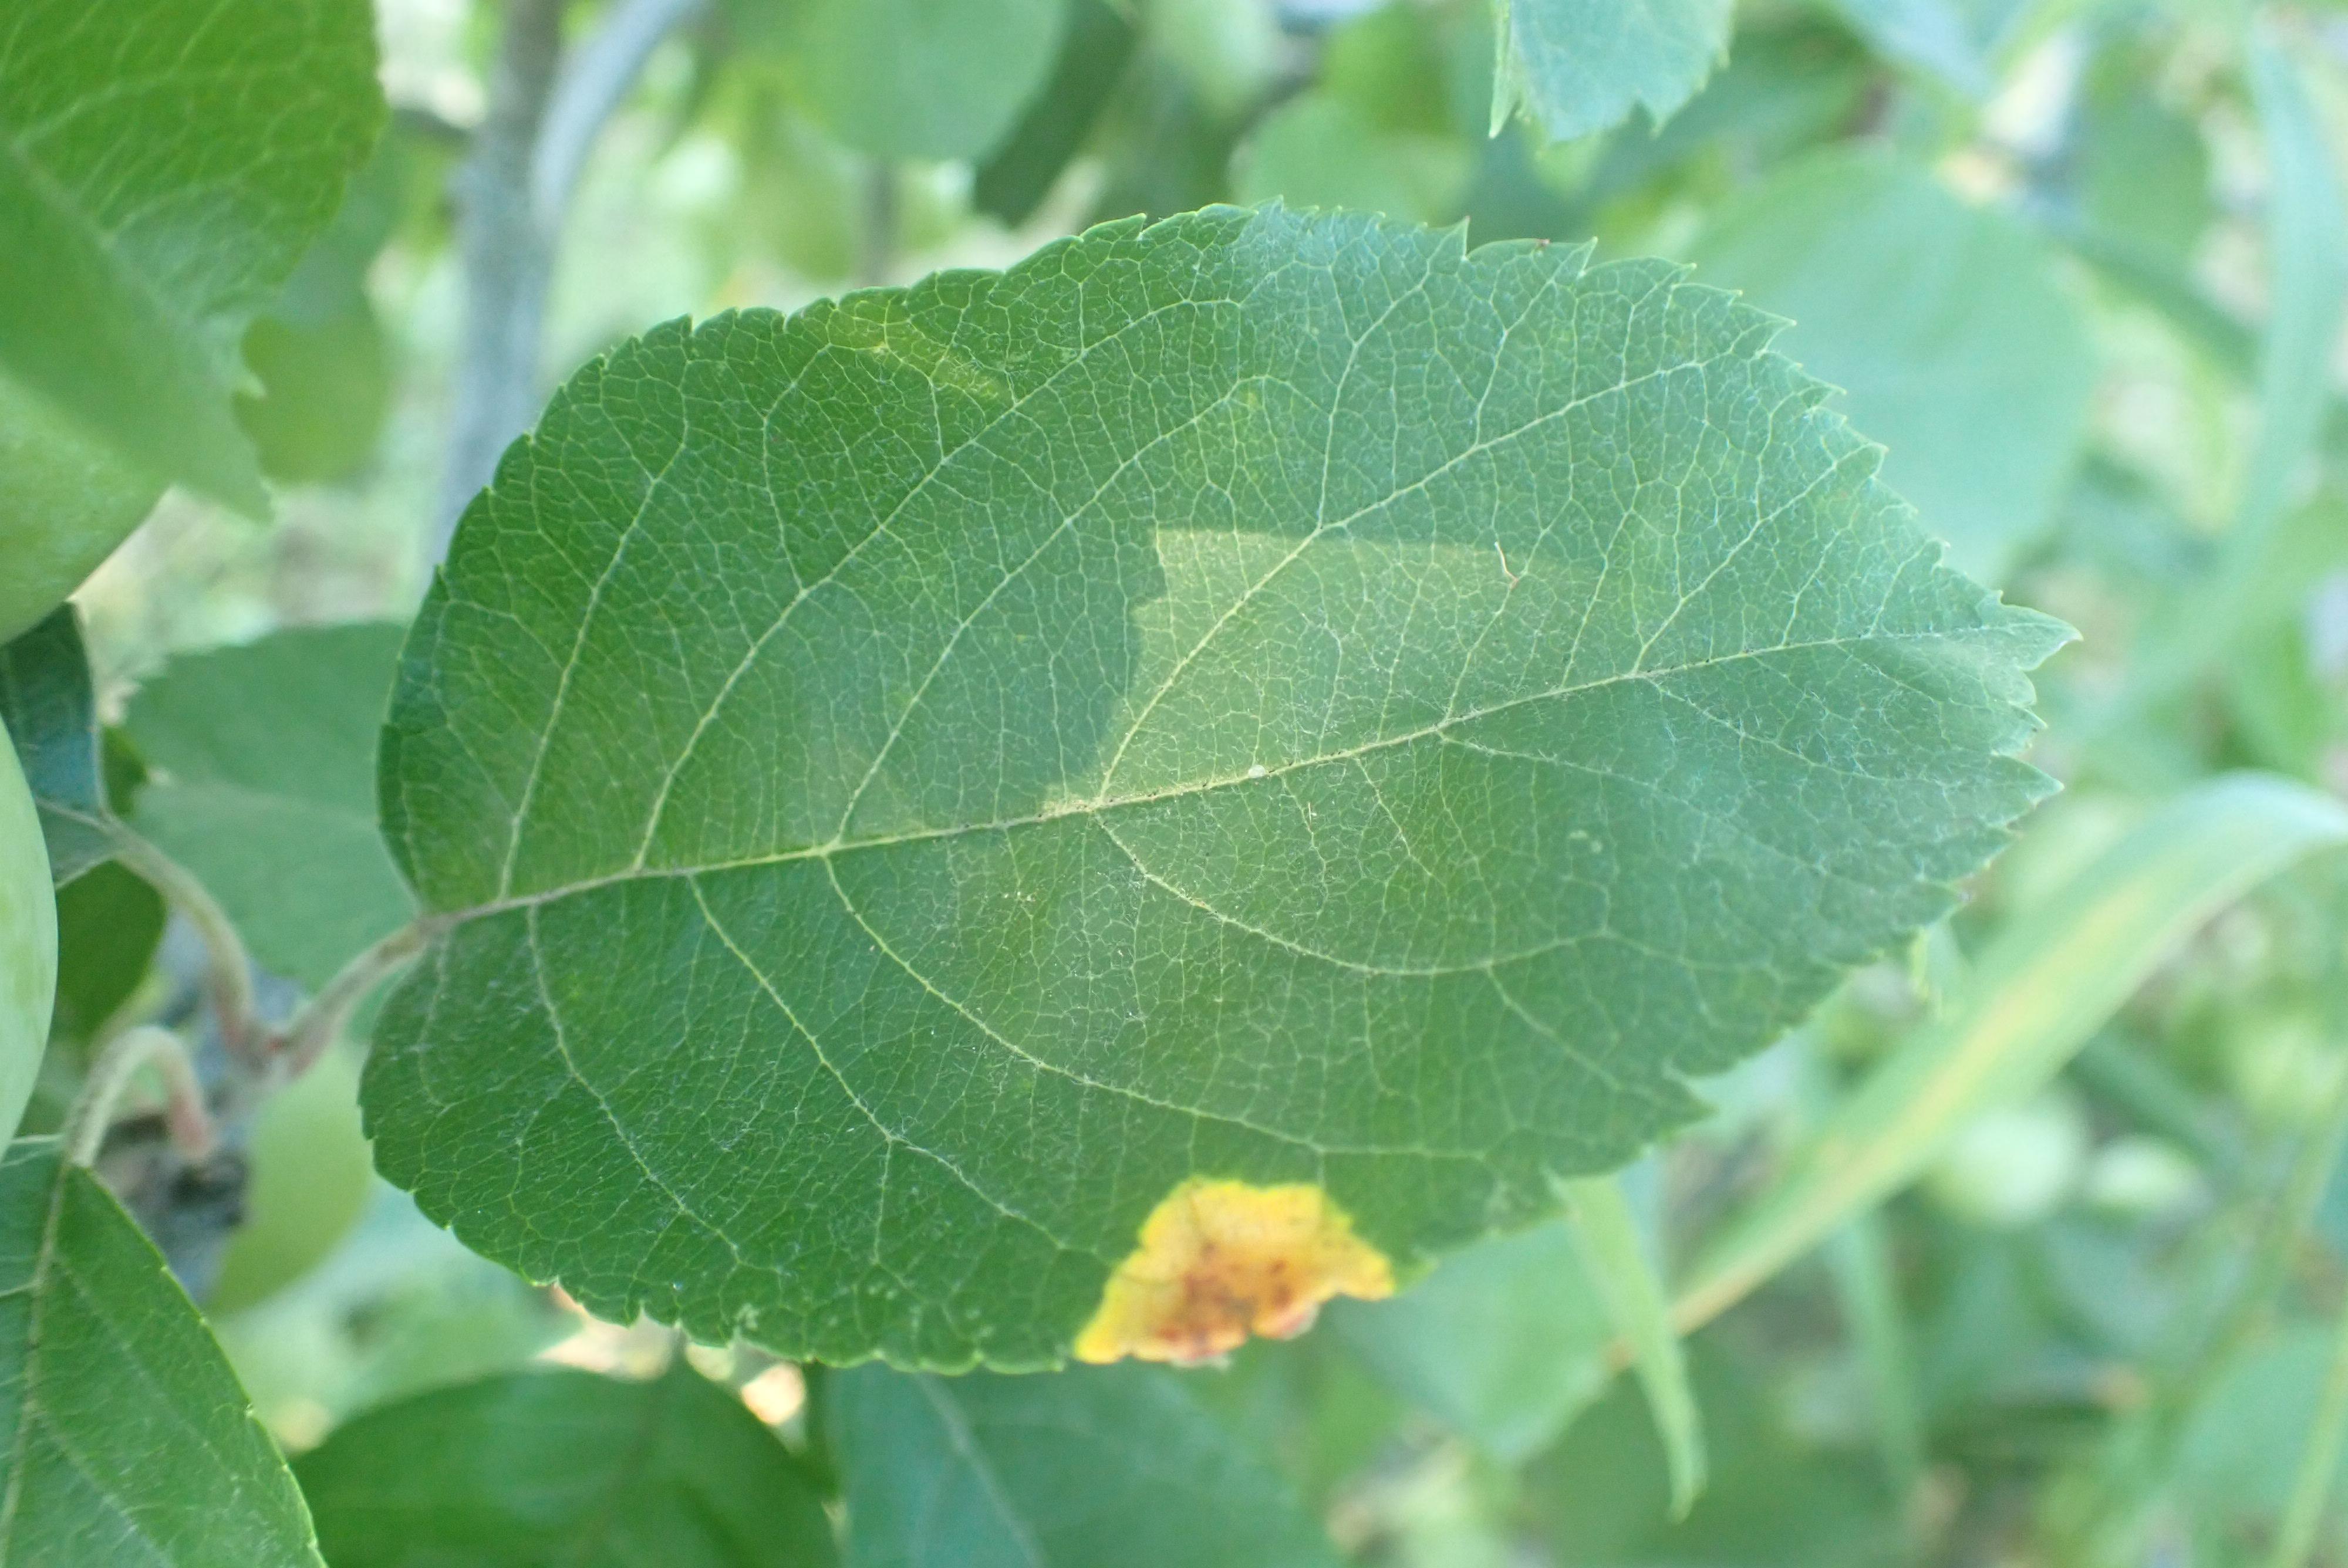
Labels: rust